Thor Sørheim

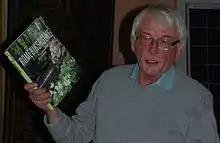
Thor Sørheim

Thor Sørheim (born 1 February 1949) is a Norwegian author and 1986 recipient of the Olav Dalgards Prize.